Eric Bowden

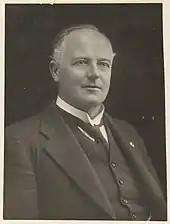
Eric Bowden

Bowden was born in Parramatta, New South Wales, the second son of Sarah Anne (née Smith) and John Ebenezer Bowden. His great-grandfather Thomas Bowden had arrived in the colony in 1812 and became one of Parramatta's earliest schoolmasters. Educated at Newington College (1882-1884) and Sydney Boys High School (1888–92), Bowden qualified as a solicitor in 1894 after serving articles with his father. Four years he later married Reinetta May Murphy. In 1902, he took possession of Endrim, a former clergy house previously owned by his father. It is now heritage listed.